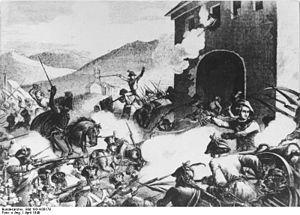
Friedrich Franz Karl Hecker, est un homme politique et un révolutionnaire allemand du milieu du XIXᵉ siècle.